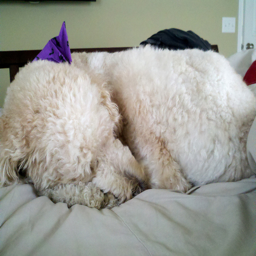
A dog is sleeping on a bed with a purple bow.
A white dog laying on top of a bed.
There is a dog asleep on a bed.
The fluffy dog is sleeping in the bed.
A large white dog with a purple scarf  sitting on it's head is laying on a bed.